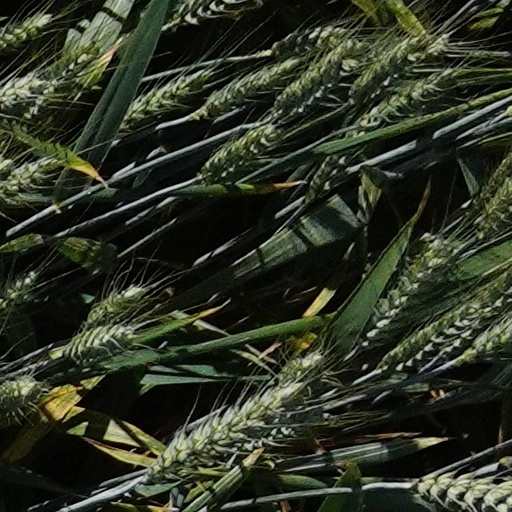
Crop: wheat